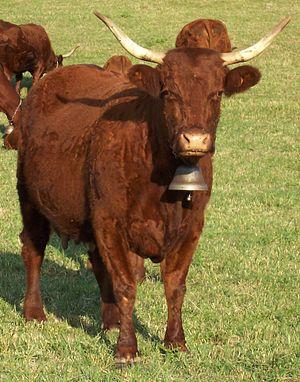
Vache de race salers, Cantal (France)